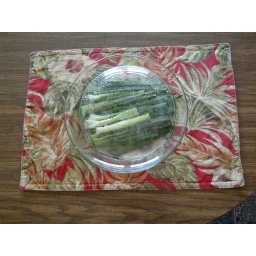
Here's the cooked shoots showing the desert plate covering them so they wouldn't dry out in the microwave oven.